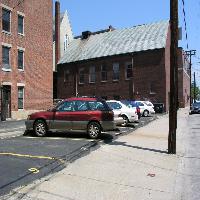
Weather: sun or clear